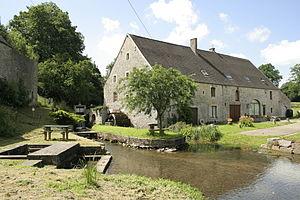
Mohiville (Belgique), le moulin à eau de Scoville (1743) sur le Bocq.